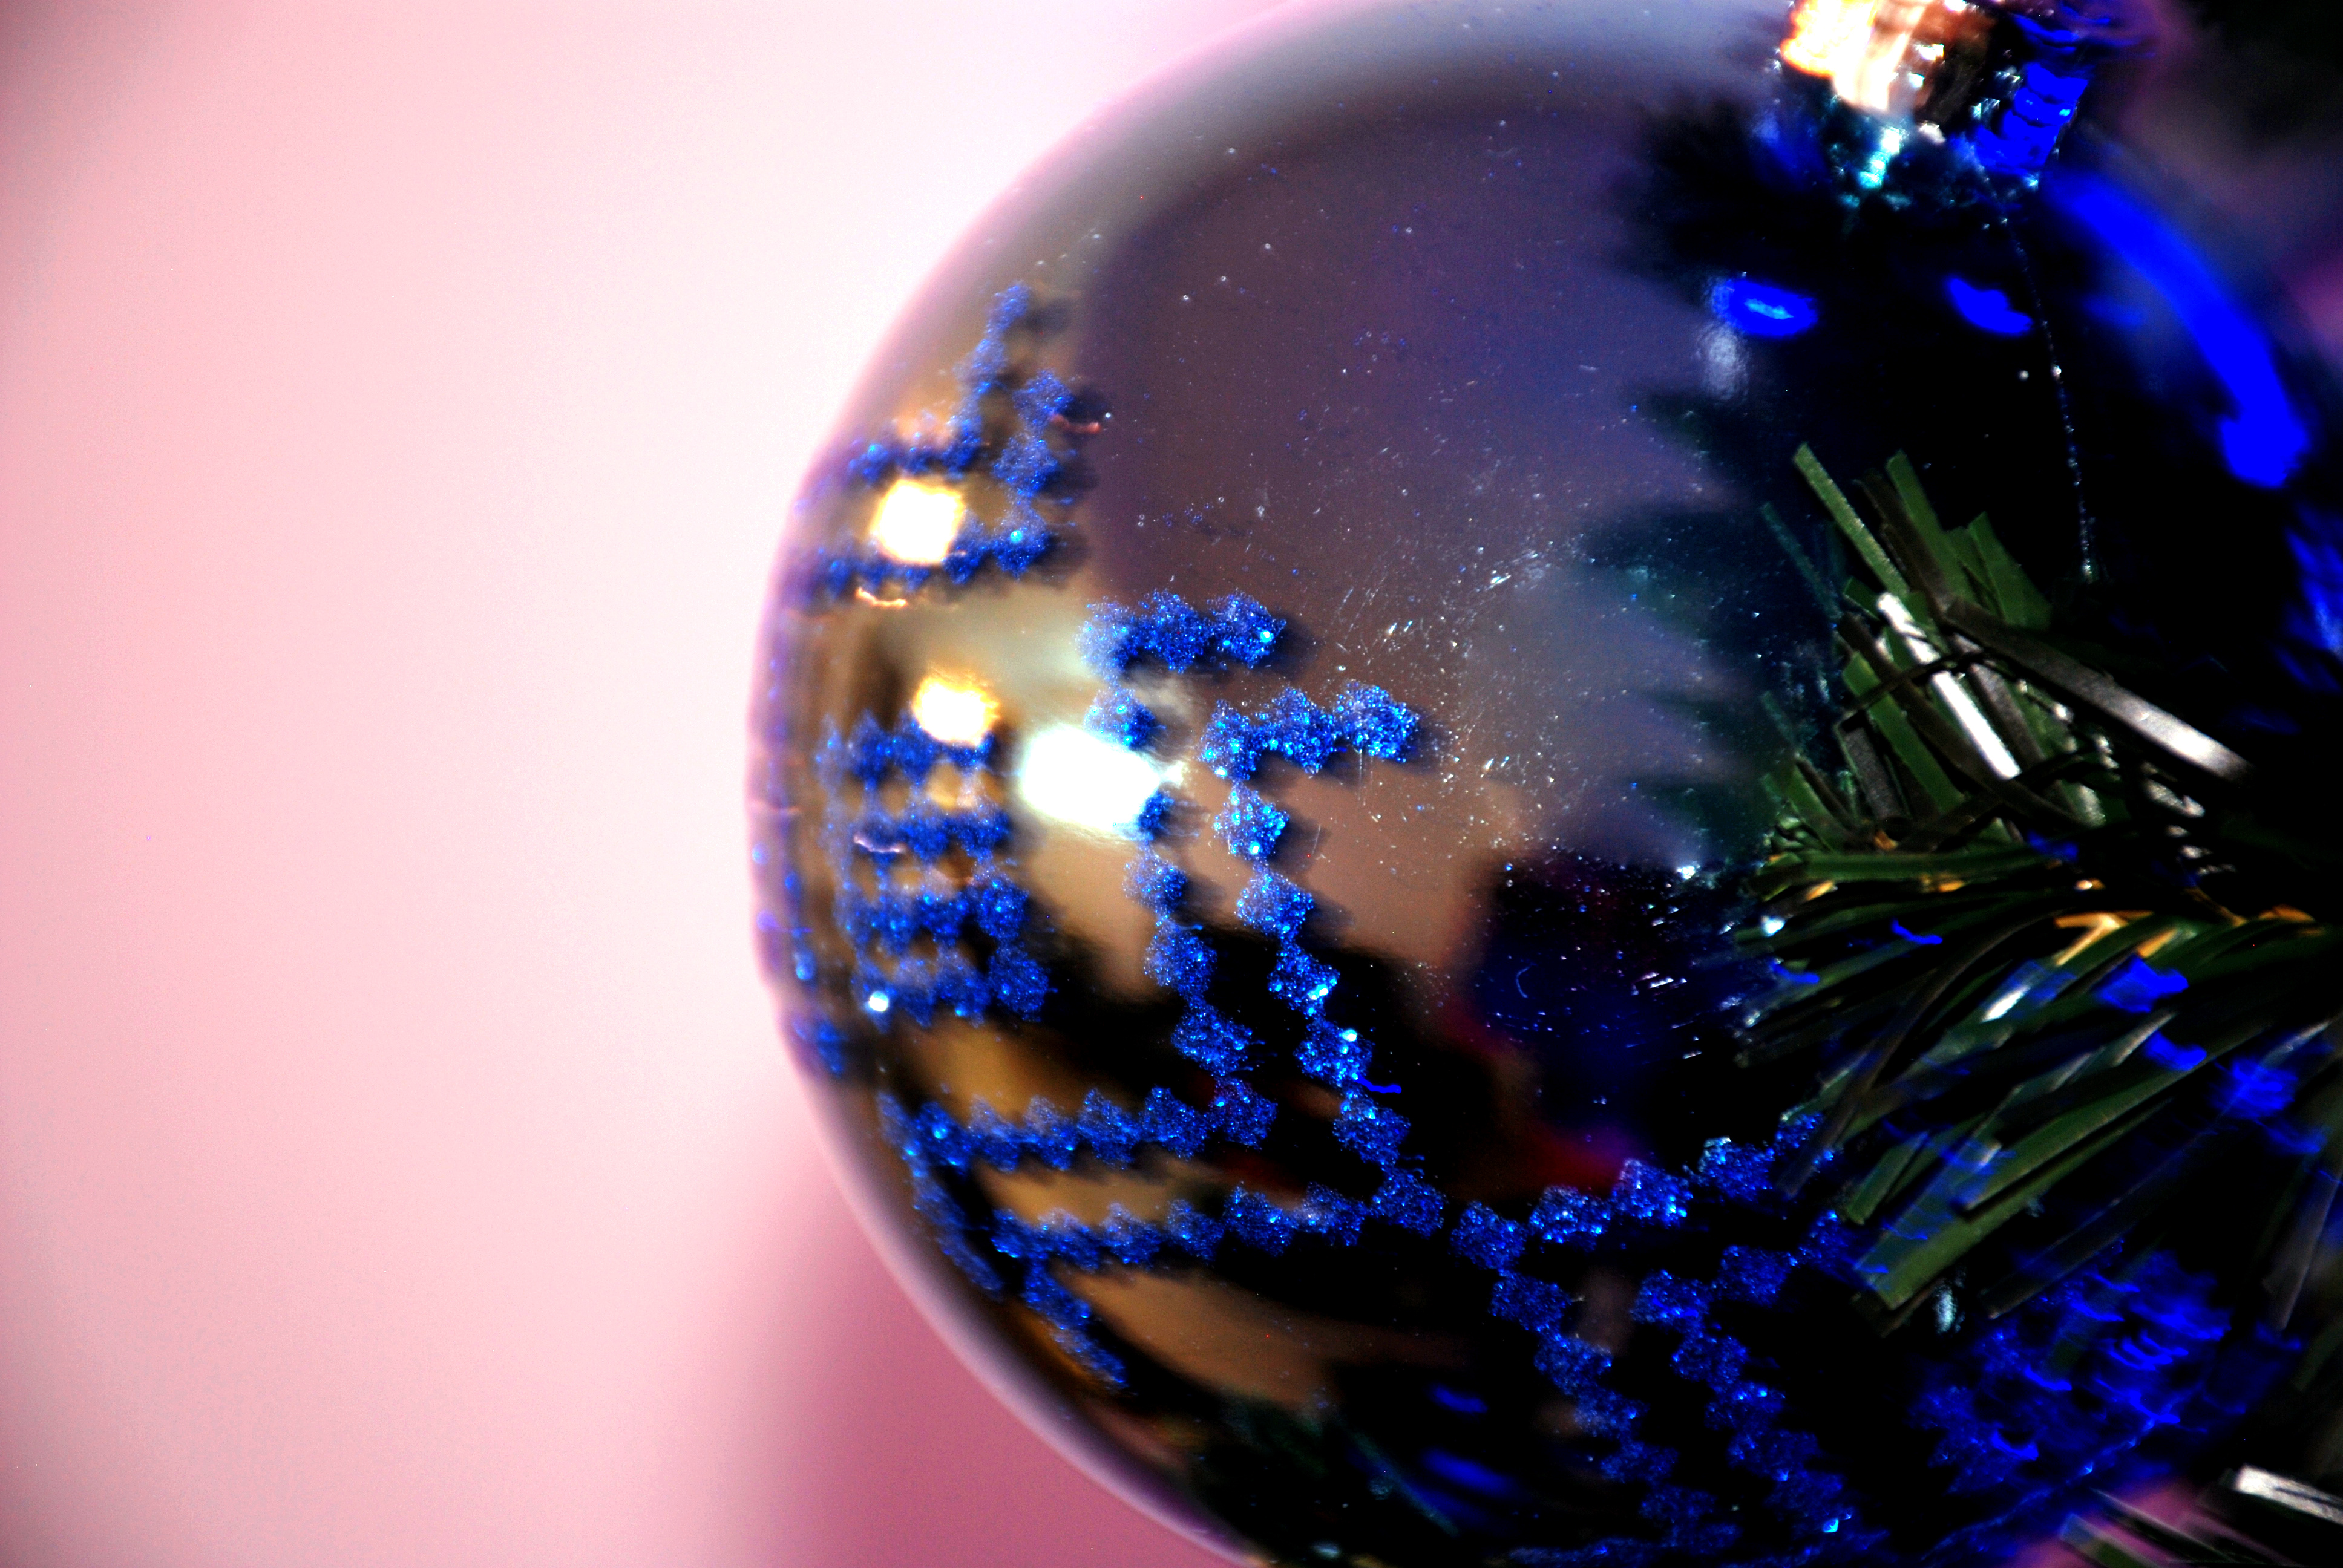
christmas, holidays, tree, blue, cobalt blue, christmas ornament, sphere, electric blue, macro photography, ornament, photography, ball, space, circle, interior design, Yard globe, world